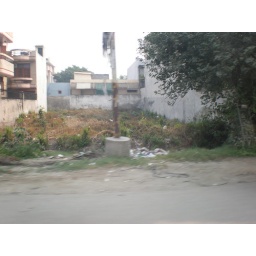
A shot out the window of my car on the way to work in Delhi